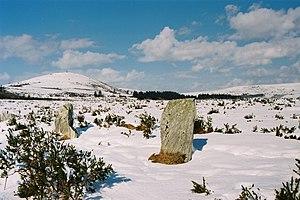
Les noces de pierre près du Mont St Michel dit ""de Brasparts"". Brezhoneg: An eured vein e traoñ tuchenn Mikael"
Cet article recense une partie des monuments historiques du Finistère, en France.
Cet article présente une liste de sites mégalithiques du Finistère, en France.
Brasparts [bʁaspaʁ] est une commune du département du Finistère, dans la région Bretagne, en France.